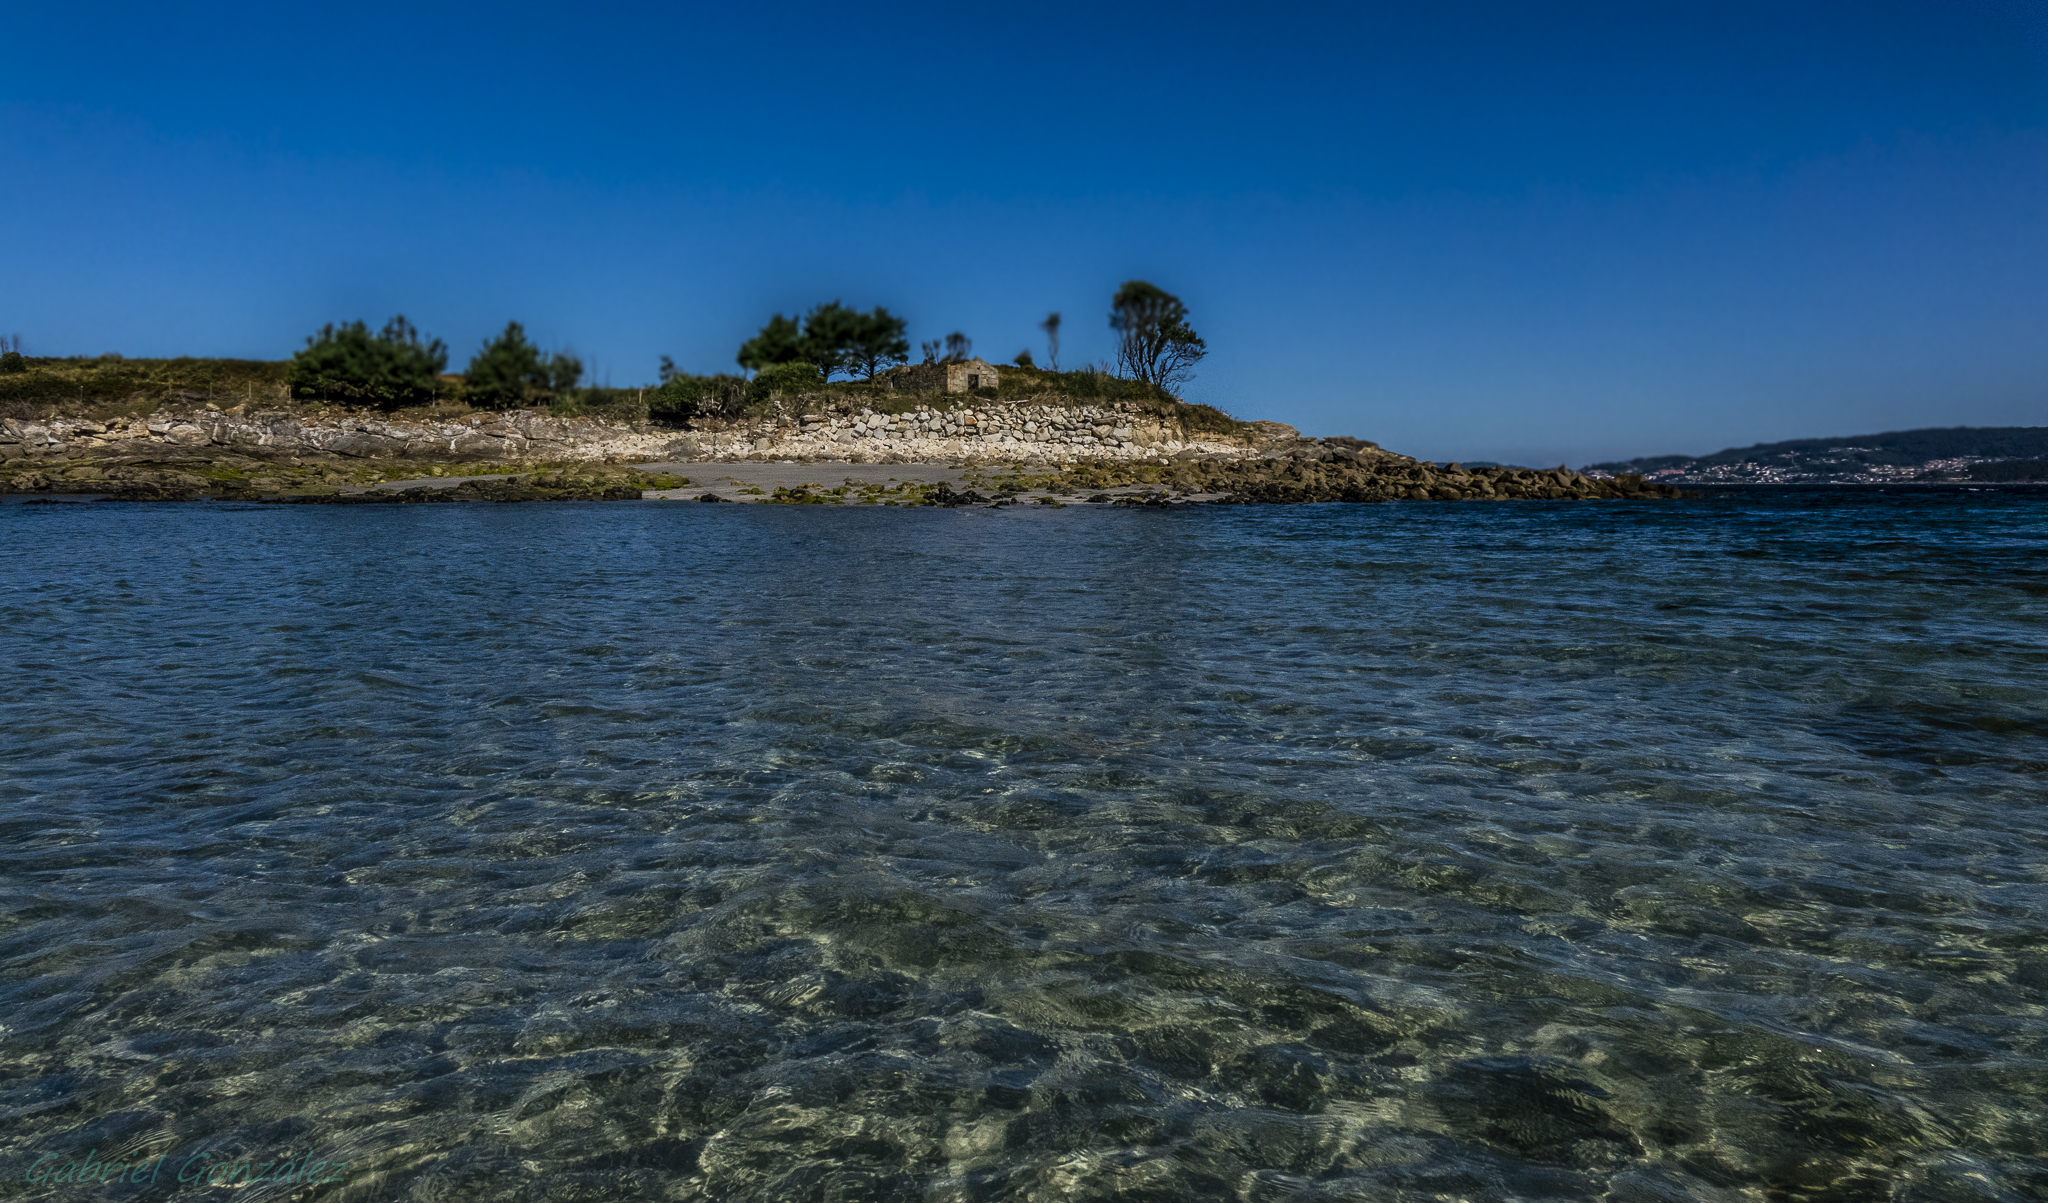
beach, landscape, sea, coast, rock, ocean, horizon, cloud, sky, shore, wave, lake, cliff, dusk, cove, reflection, lagoon, bay, island, terrain, body of water, spain, galicia, pontevedra, paisajes, archipelago, loch, espana, cape, islet, ggl1, gaby1, xovesphoto, sonyrx10, rx10, gphoto, xelodegalicia, bueu, gabrielcoru a, bueugaliciaespa a